2003 NFC Wild Card playoff game (Seattle–Green Bay)

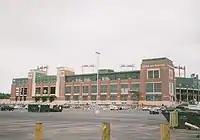
Lambeau Field, shown here in 2003, was the site of the game.

The Packers started the game with the ball, but after a 10-yard catch by Bubba Franks for a first down, the team was stopped and forced to punt. The Seahawks scored first, driving down to the 12-yard line before a Josh Brown field goal put them up 3–0. During the end of the first quarter and beginning of the second, the teams exchanged two punts each on short drives. After receiving a Seahawks punt, the Packers broke through to tie the game on a 5-play, 37-yard drive culminating in a Ryan Longwell field goal. The Seahawks quickly regained the lead, driving 51 yards before the Packers forced a field goal attempt. Brown again converted, putting the Seahawks up 6–3. After the score, Brett Favre completed a 44-yard pass to Javon Walker on the first play of the drive. Favre completed another pass for 13 yards to Ahman Green and then a play later threw a 23-yard touchdown pass to Franks to put the Packers up 10–6. The Seahawks regained possession after the score, but their drive went backwards, as they lost a total of 18 yards on a sack, a fumble and a rush for negative yardage. After the Seahawks punted, the Packers gained 30 yards, with 23 of them coming from a pass to Donald Driver that ended in a Longwell field goal, increasing the Packers' lead to 13–6. The Seahawks again were unable to move the ball near the end of the half, punting back to the Packers who proceeded to kneel the ball to end the half.